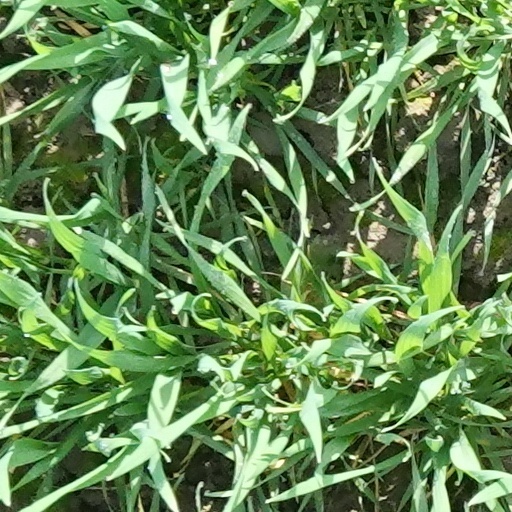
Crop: wheat